Stratocracy

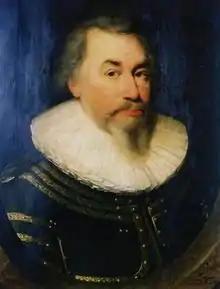
Portrait of Robert Filmer, the first person to use the term "stratocracy" in English.

A stratocracy is a form of government headed by military chiefs. The branches of government are administered by military forces, the government is legal under the laws of the jurisdiction at issue, and is usually carried out by military workers.